Super Bowl XLVI halftime show

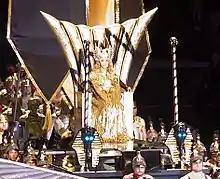
Madonna on a throne during the entrance, wearing a pleated overskirt designed by Riccardo Tisci for Givenchy

This was by far the biggest challenge I have ever taken on in my career, and I could not be more honored to be a part of such an amazing and historical event. Nothing could ever come close to working with Madonna on this Super Bowl performance, her attention to detail and commitment to all of her projects is truly inspiring and life changing.